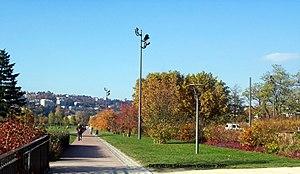
Le 7ᵉ arrondissement de Lyon est un des neuf arrondissements de Lyon.
Gerland est un quartier de Lyon, situé le long du Rhône, dans le sud-est de la ville, dans le 7ᵉ arrondissement. Le quartier, délimité au nord et à l'est par les voies de chemins de fer, était aussi appelé La Mouche, mais cette expression est peu utilisée de nos jours, sauf pour le dépôt SNCF et le cimetière israélite. Le quartier est marqué tout au long de son histoire par de fortes mutations urbaines ; ces bouleversements, sensibles au XXᵉ siècle et encore aujourd'hui, font la spécificité remarquable de ce site. Le quartier couvre les deux tiers de la superficie du 7ᵉ arrondissement.